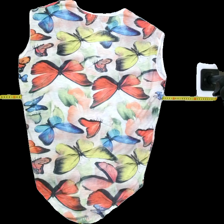
View: back
Type: T-shirt
Category: Ladies
Brand: Not Applicable
Colors: Pink, Multicolor, White, Blue, Turquoise, Red, Black, Grey, Orange, Yellow, Purple, Green
Material: 100%polyester
Pattern: Floral print
Cut: Regular, C-collar
Season: All
Trend: No trend
Stains: No
Price range: <50
Recommended usage: Export